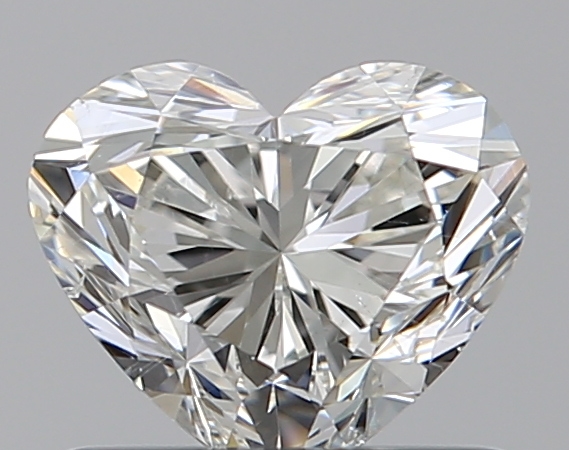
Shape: heart
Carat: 0.7
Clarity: SI1
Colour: I
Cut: EX
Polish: EX
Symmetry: EX
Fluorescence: N
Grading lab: GIA
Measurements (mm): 5.22 x 6.11 x 3.71